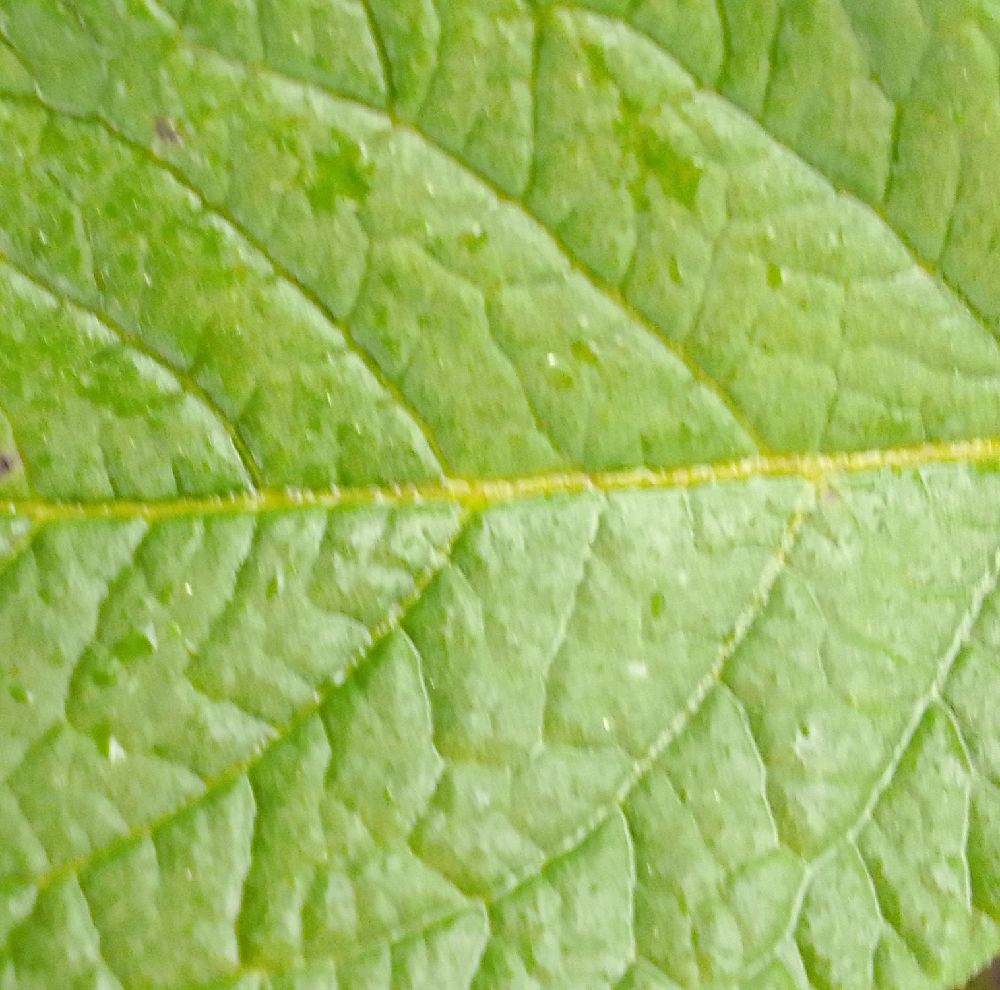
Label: Healthy